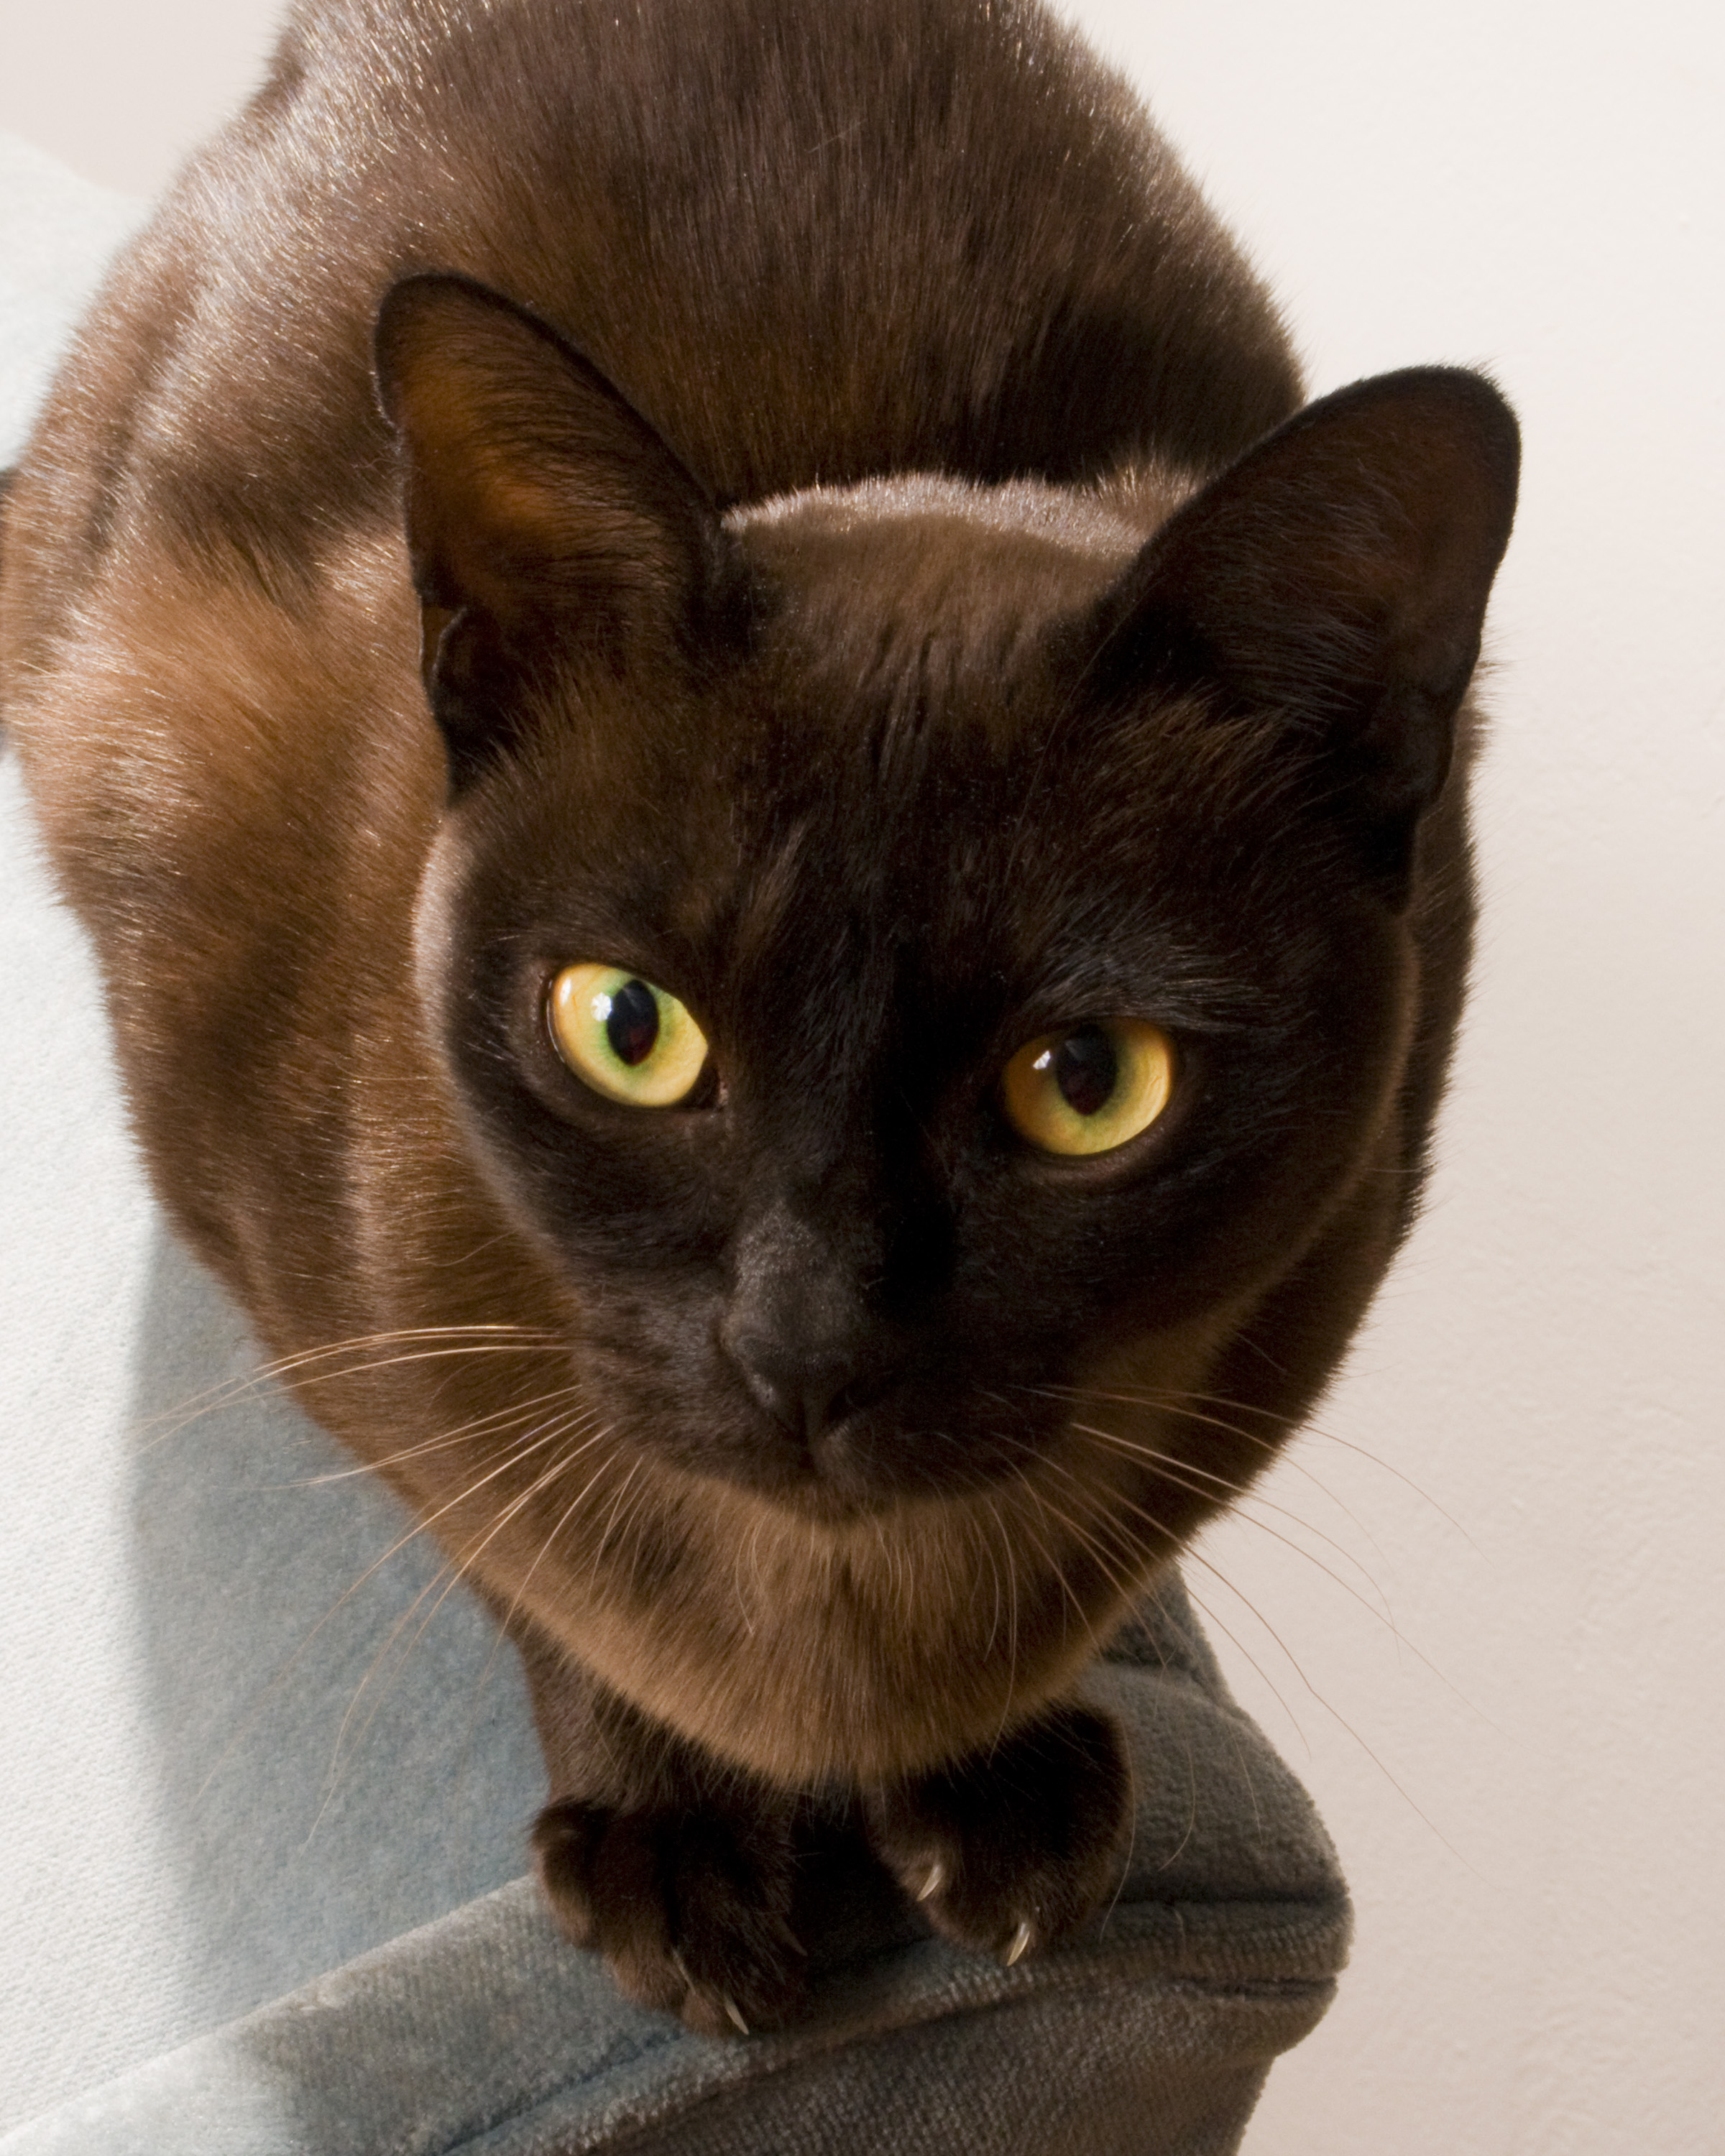
cat, mammal, black cat, nose, whiskers, feliscatus, vertebrate, burmese, small to medium sized cats, cat like mammal, carnivoran, domestic short haired cat, tonkinese